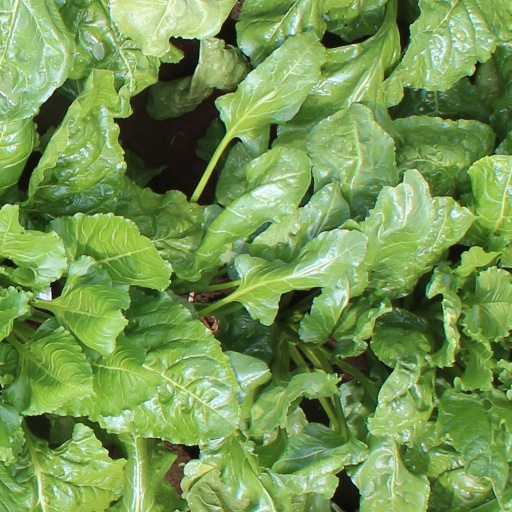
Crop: sugar beet